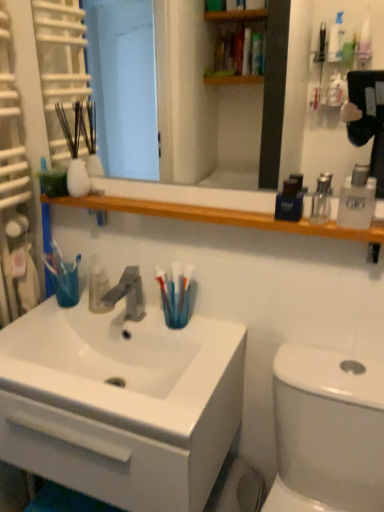
Question: There is one mirror behind the white glossy toilet at lower right. Please locate it and provide its 2D coordinates.
Answer: [(0.495, 0.178)]